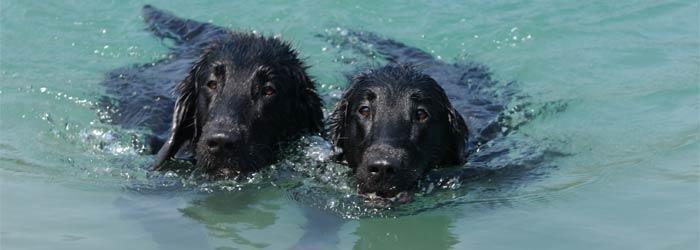
flat-coated_retriever